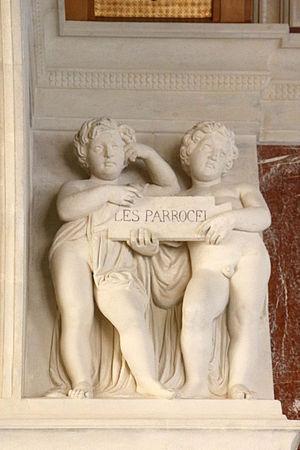
Groupe de deux enfants dans l'escalier d'honneur du Musée des beaux-arts de Marseille (Palais Longchamp) portant la dédicace aux Parrocel. La sculpture a été réalisée par Marius Guindon.
Parrocel est le nom d'une famille de peintres français :